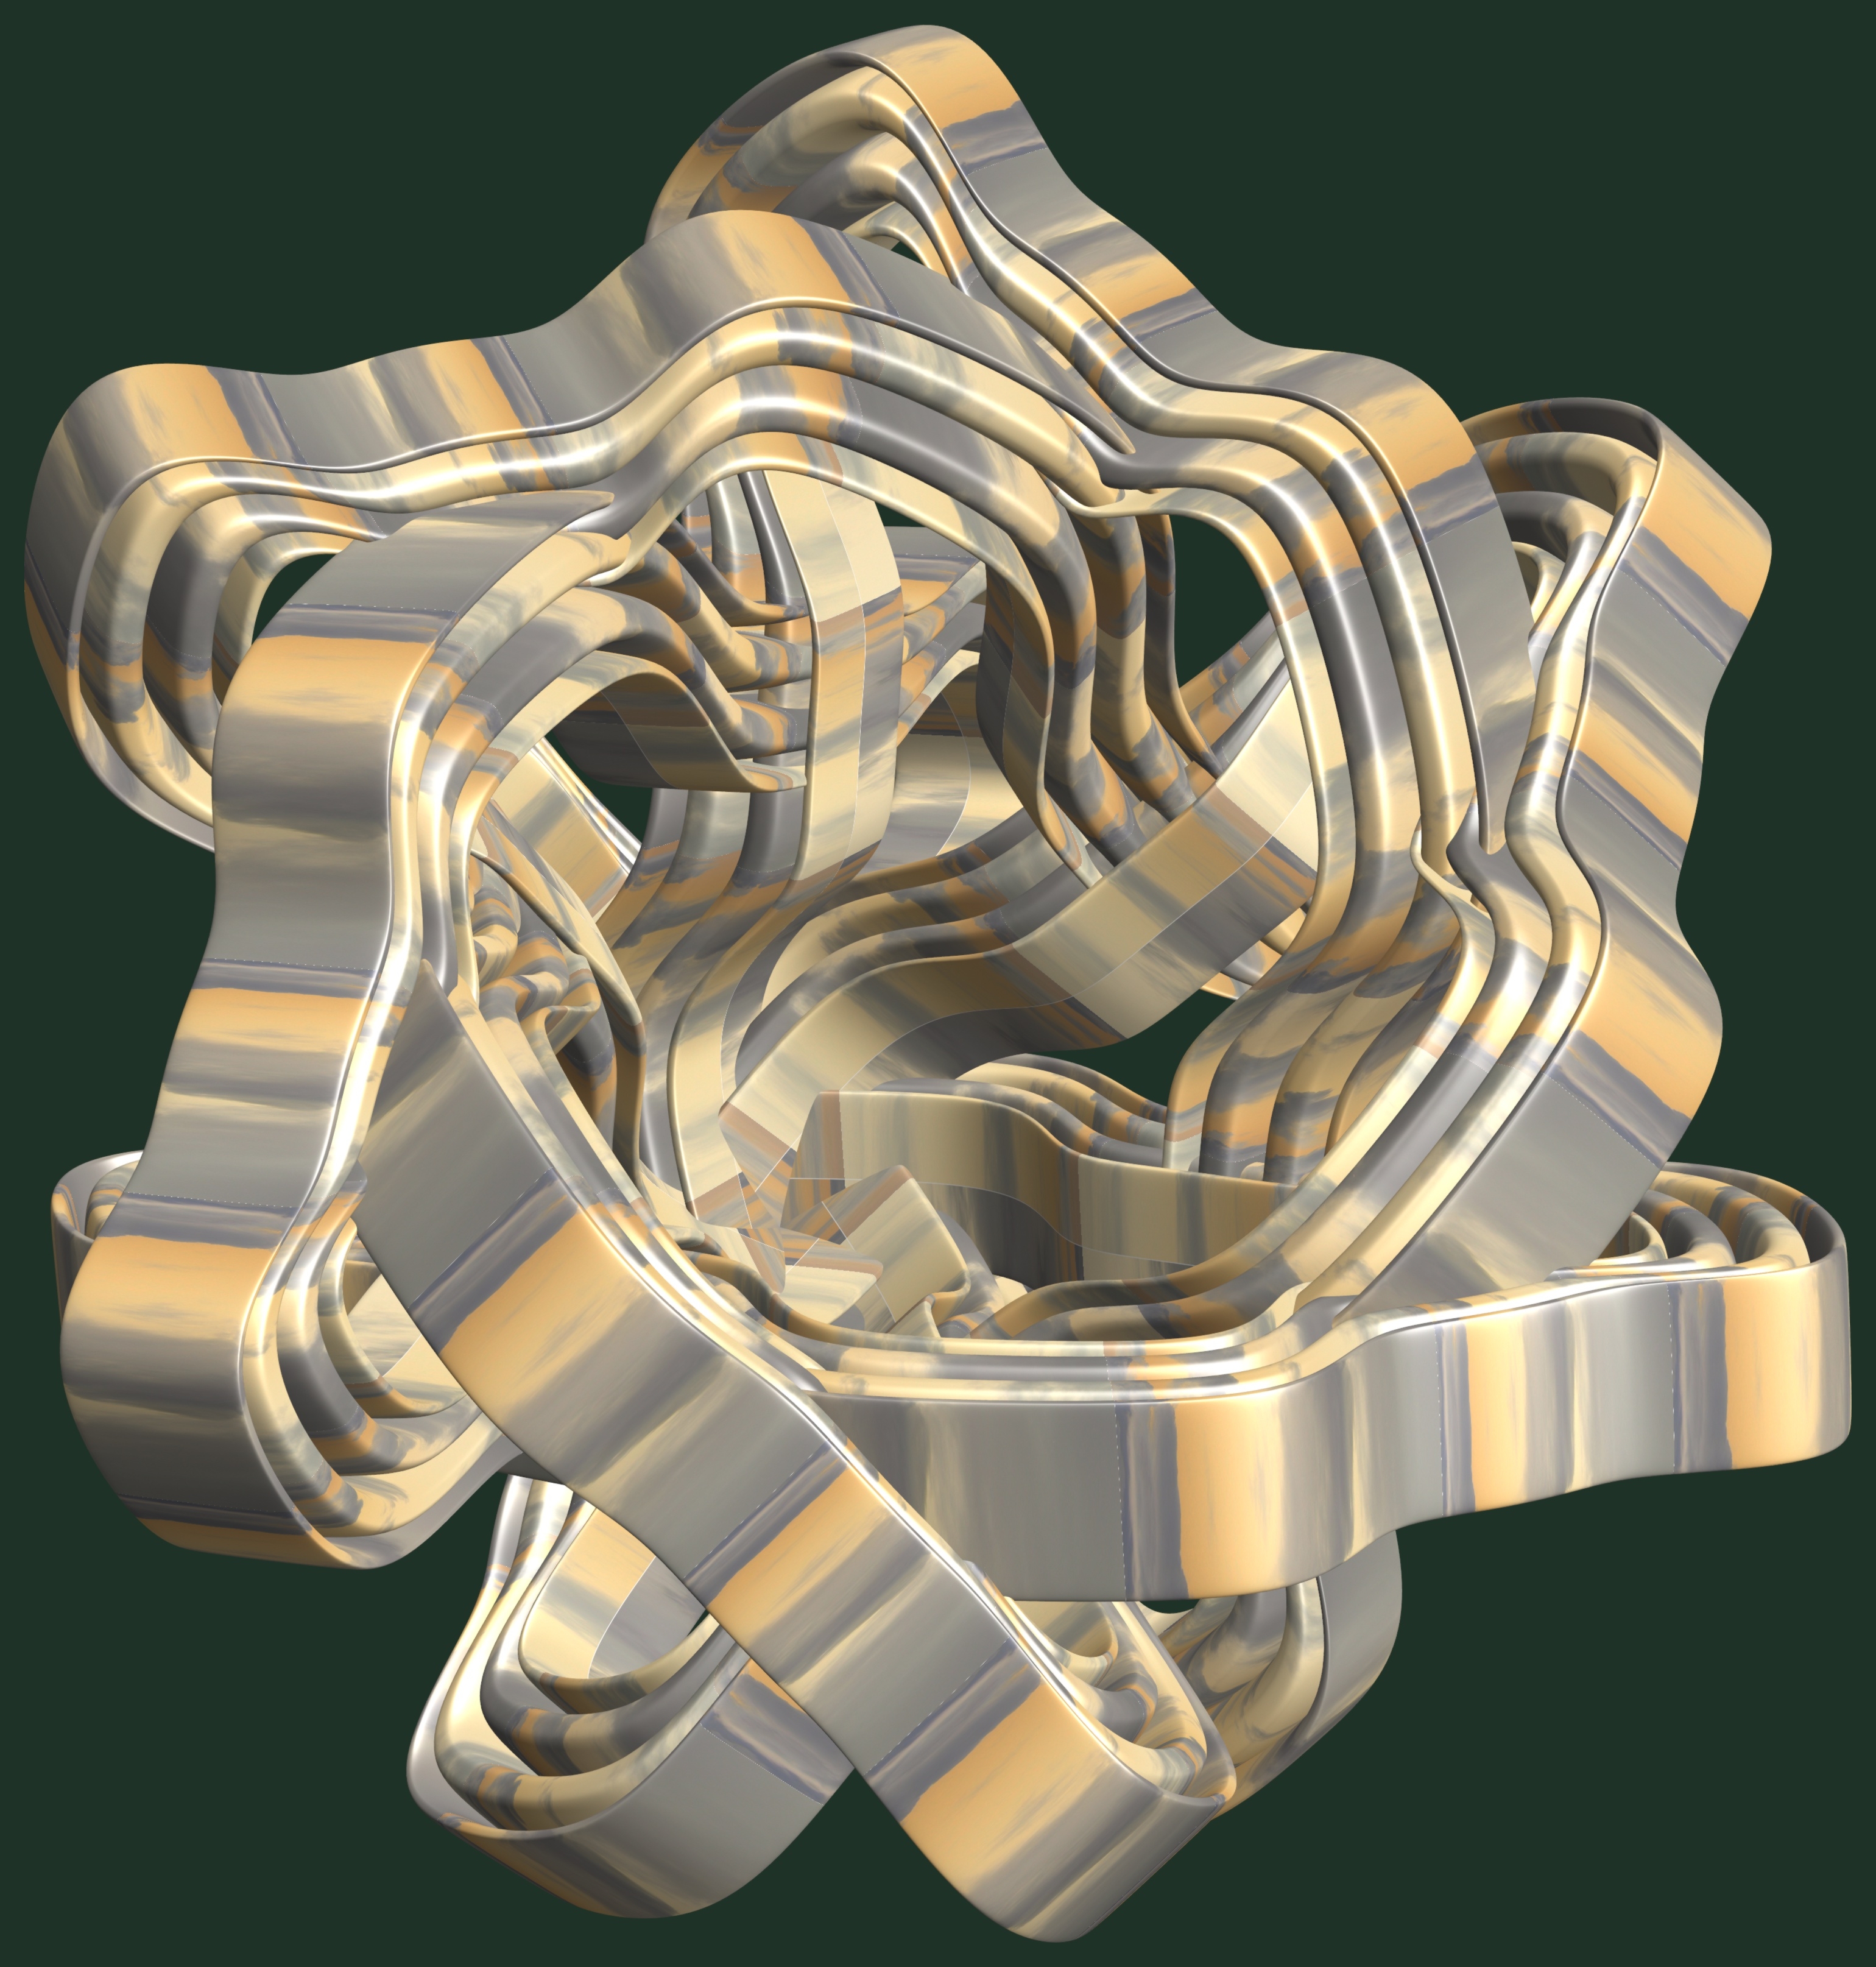
structure, texture, pattern, metal, design, brass, symmetry, 3d, graphic, torus, mathematica, cg, parametricplot3d, code, program, algorithm, abstruct, mapping